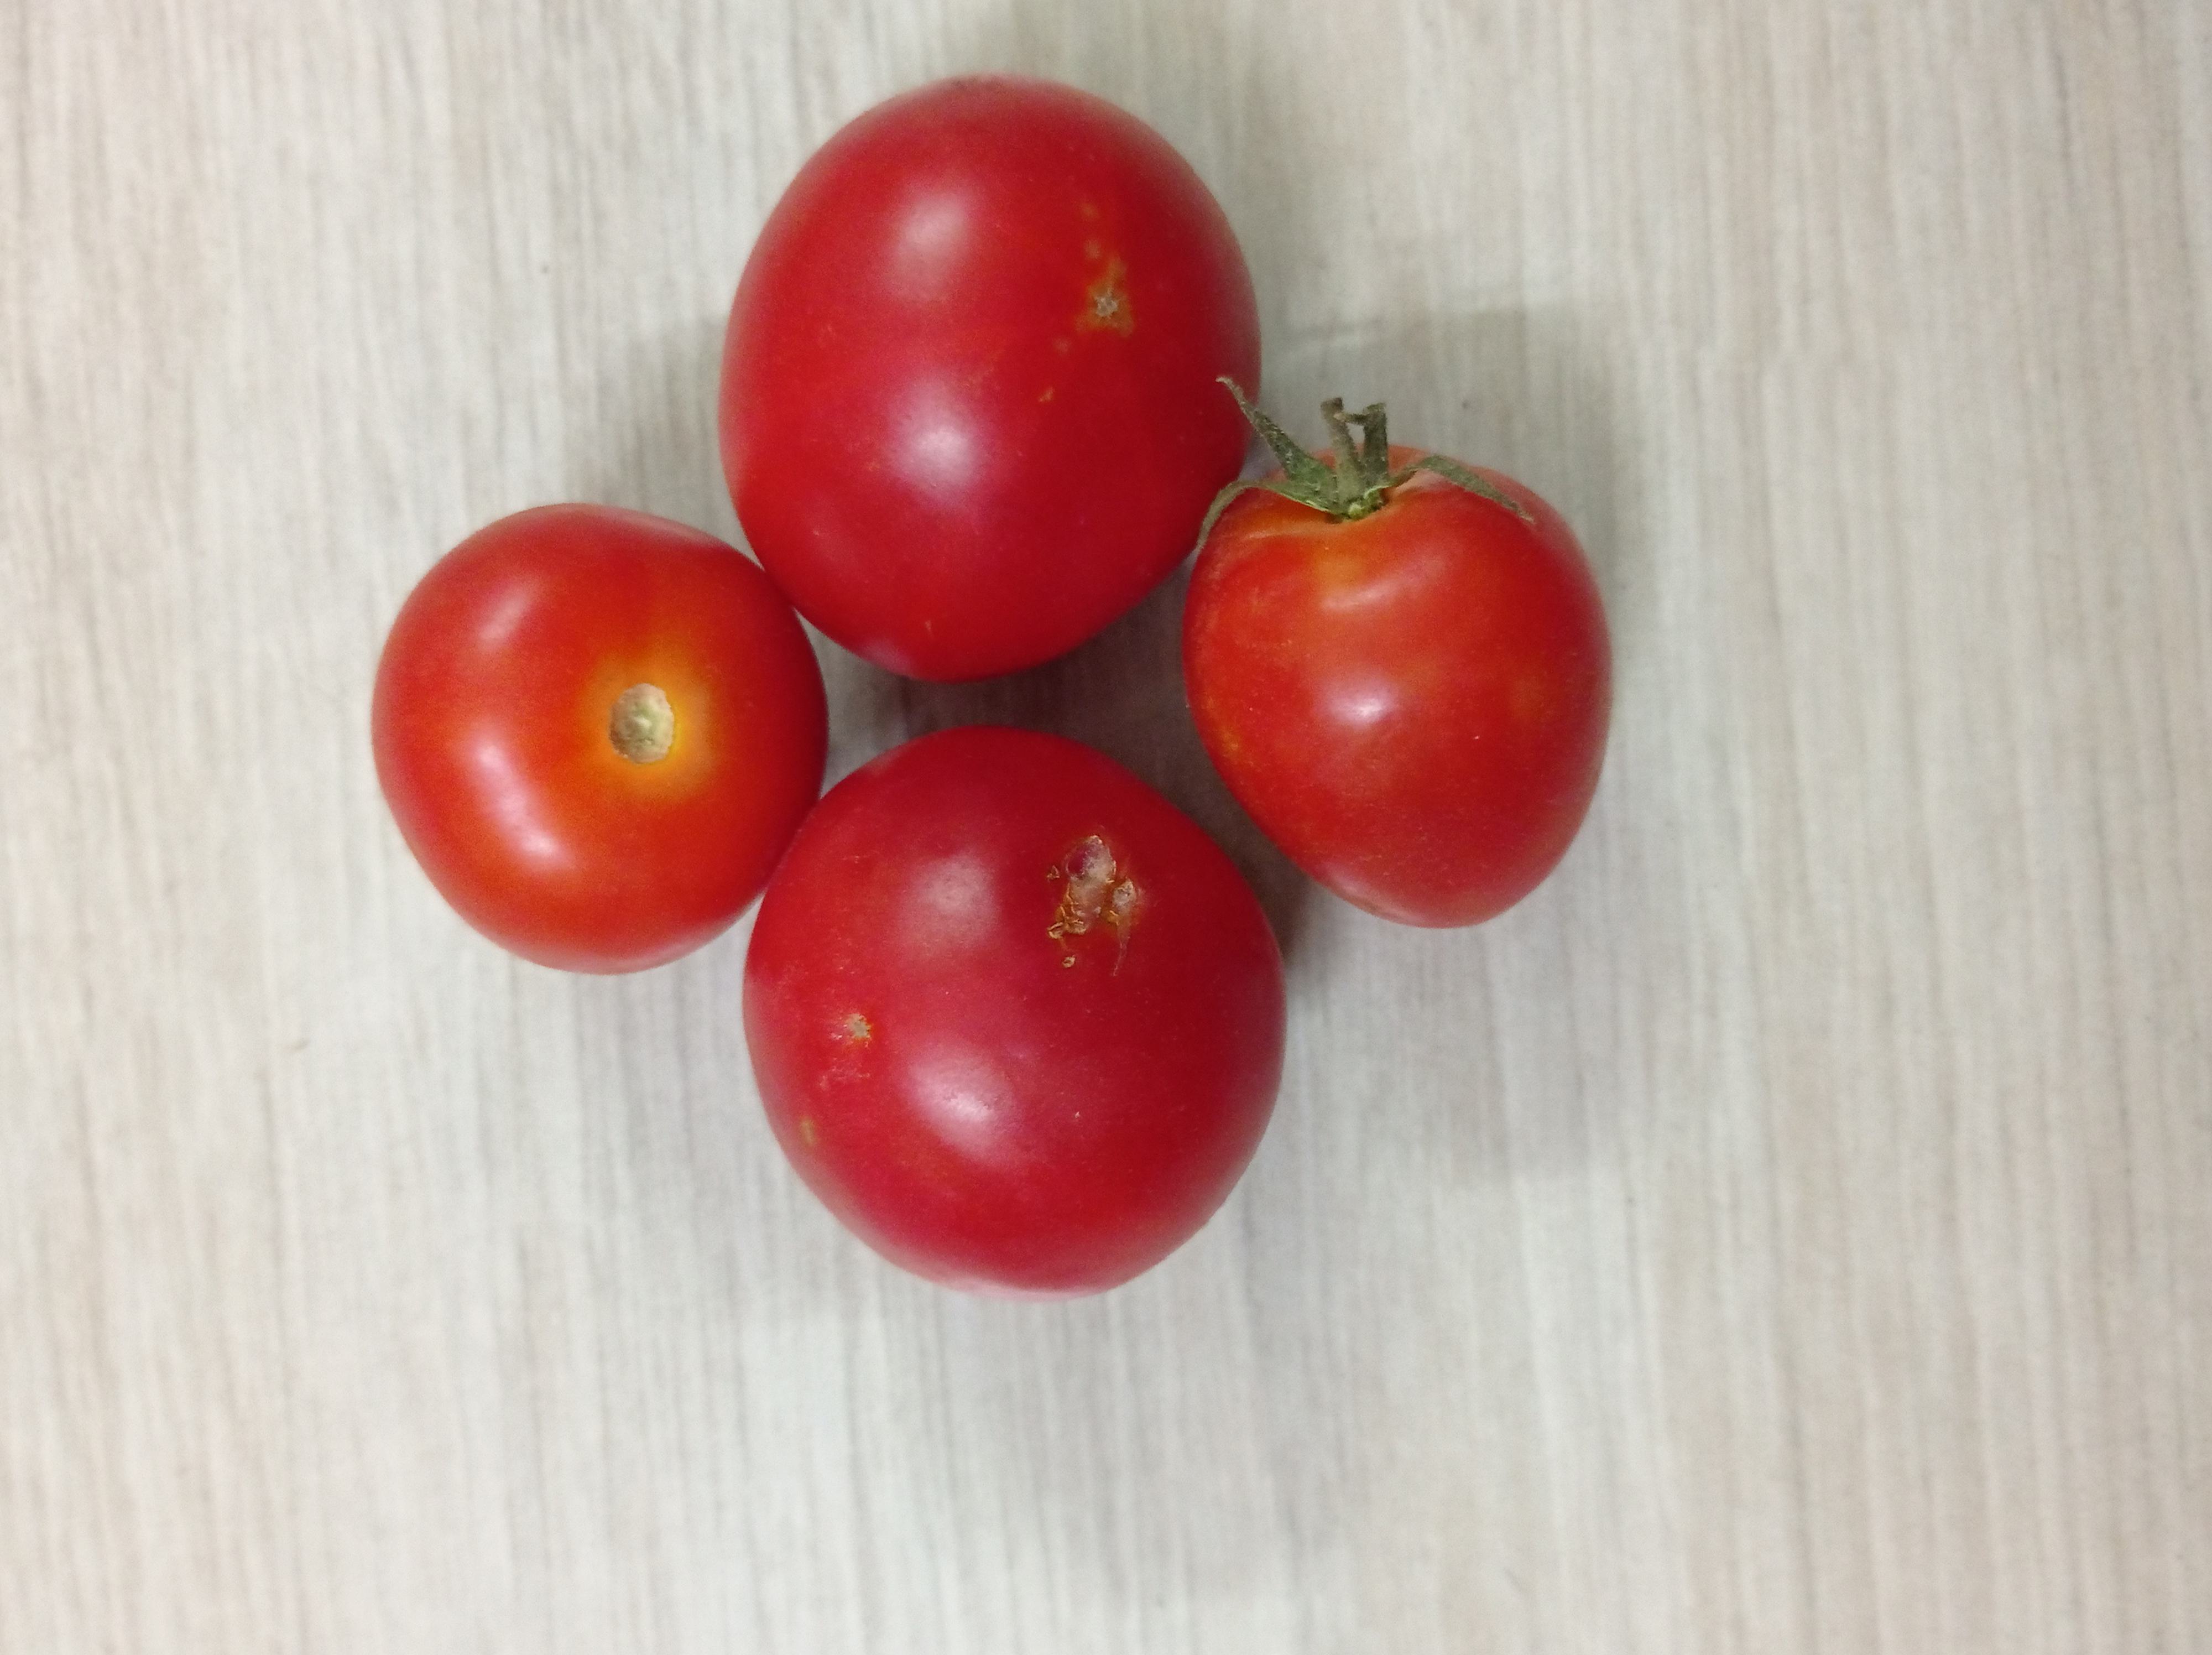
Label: Fresh